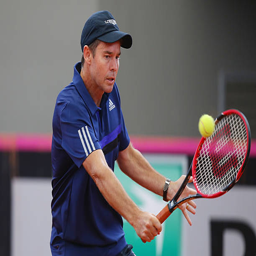
tennis player plays a backhand during the launch .